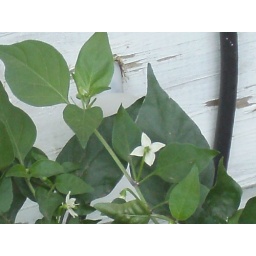
This is a little flower on a plant in the back of my house.